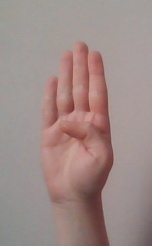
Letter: kaaf